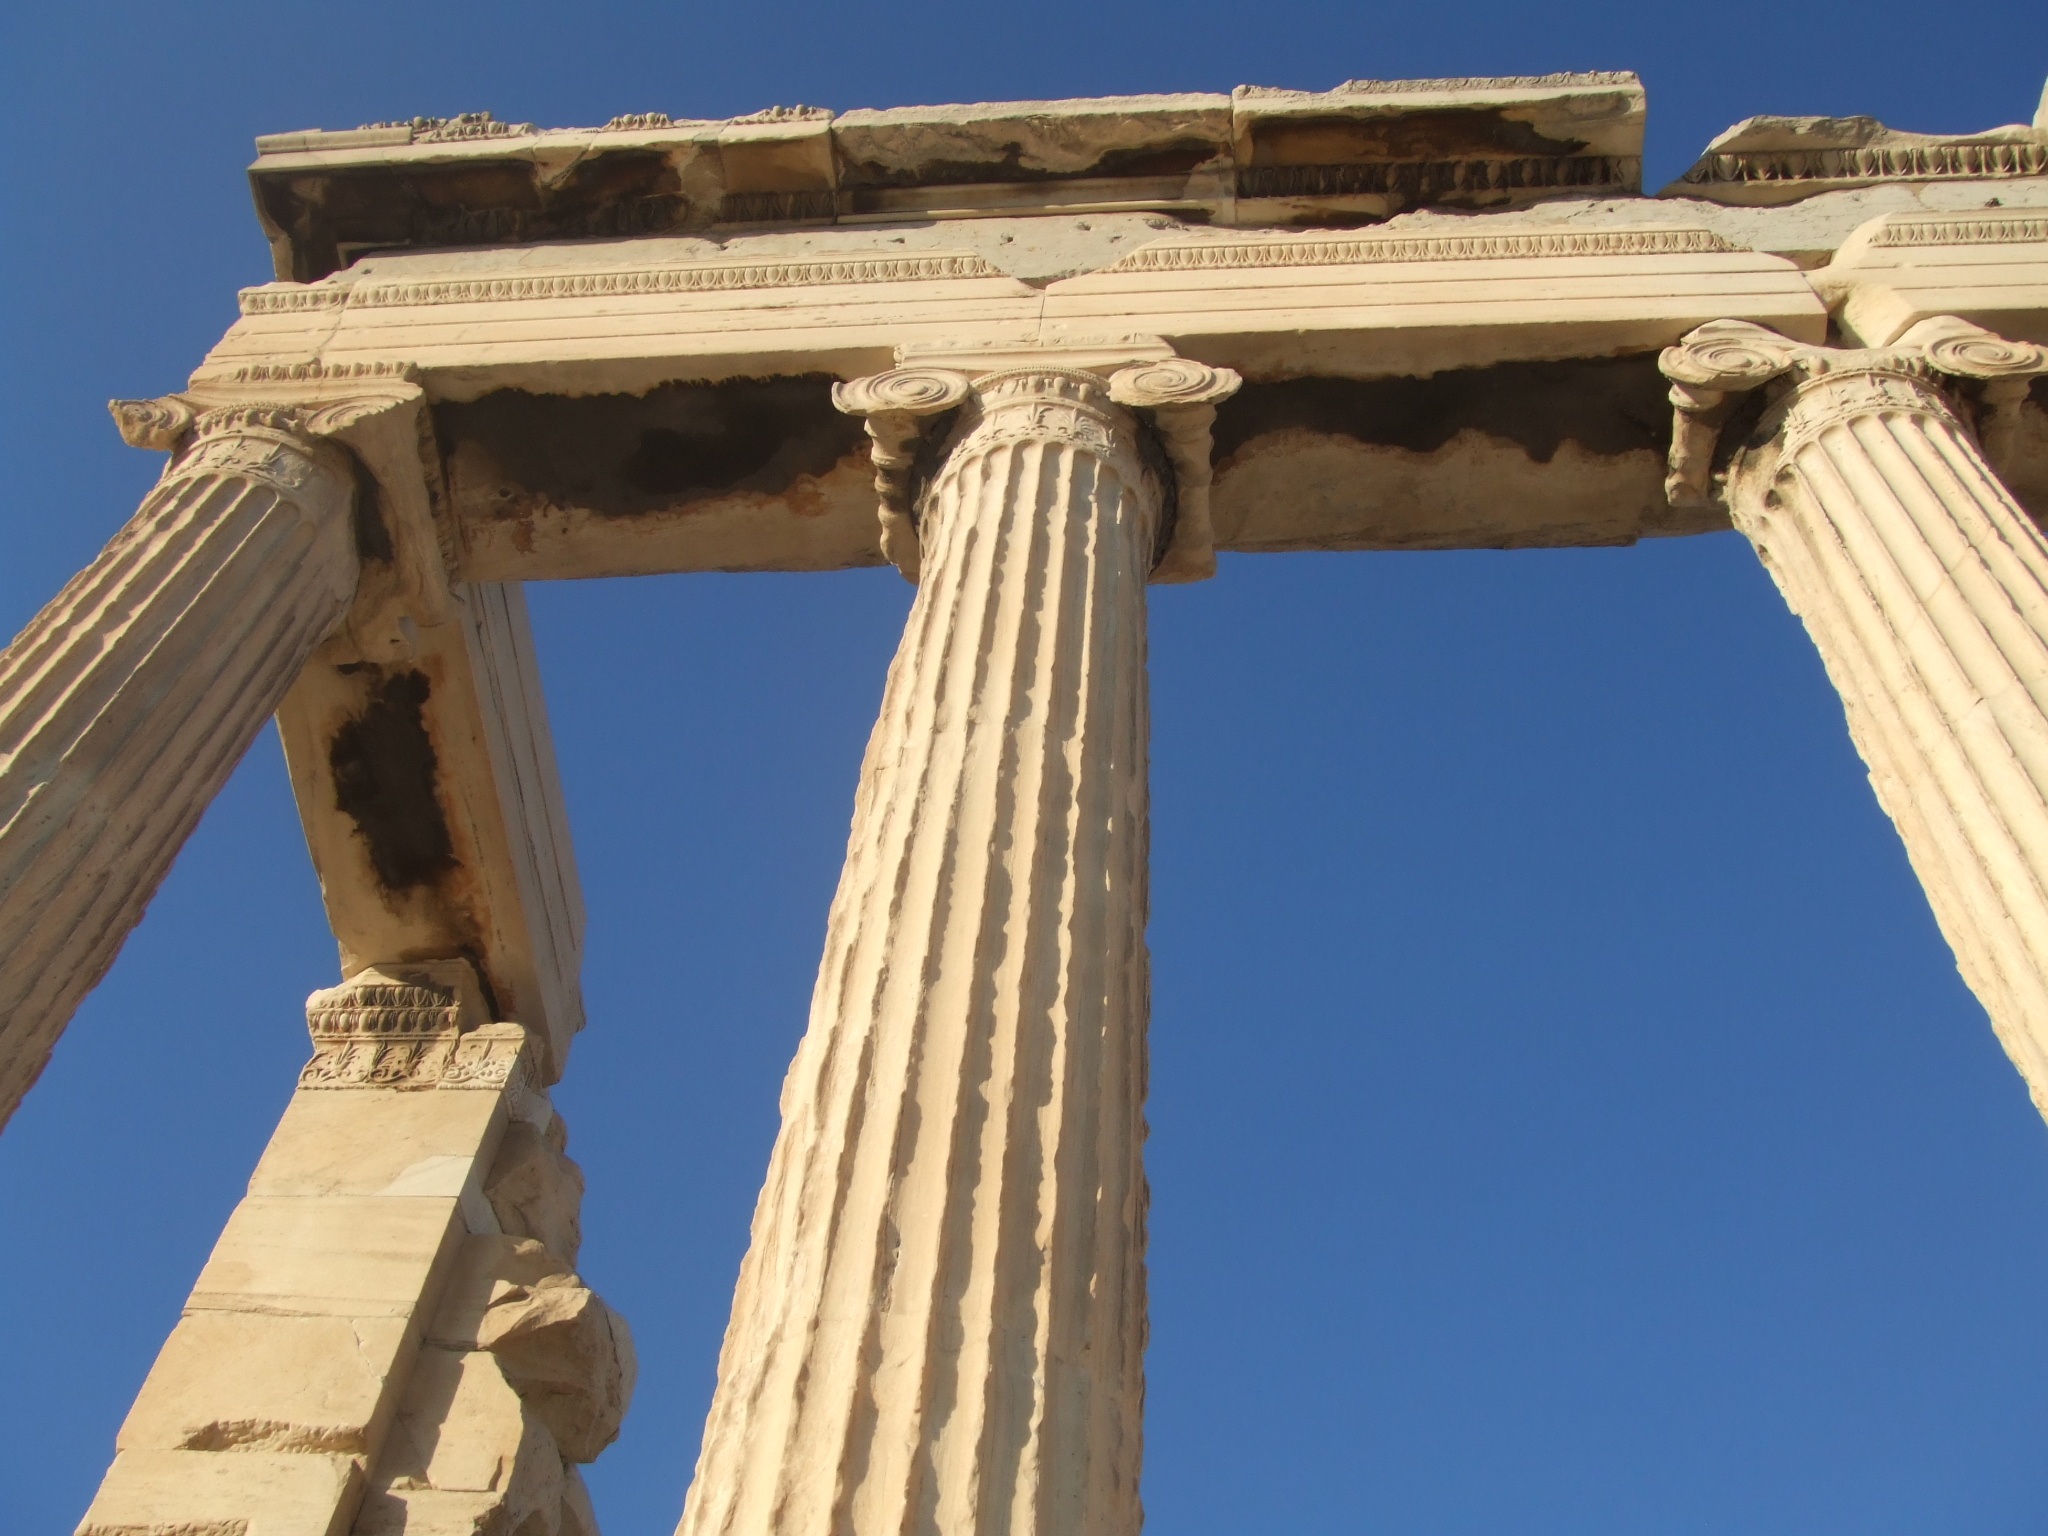
architecture, structure, sky, arch, column, ancient, landmark, blue, greece, roman temple, historic site, ancient roman architecture, ancient greek temple